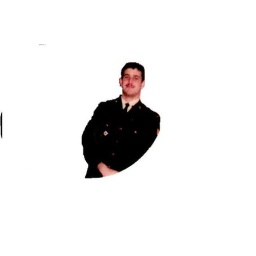
not very clear but my only shot i have in the dress greens